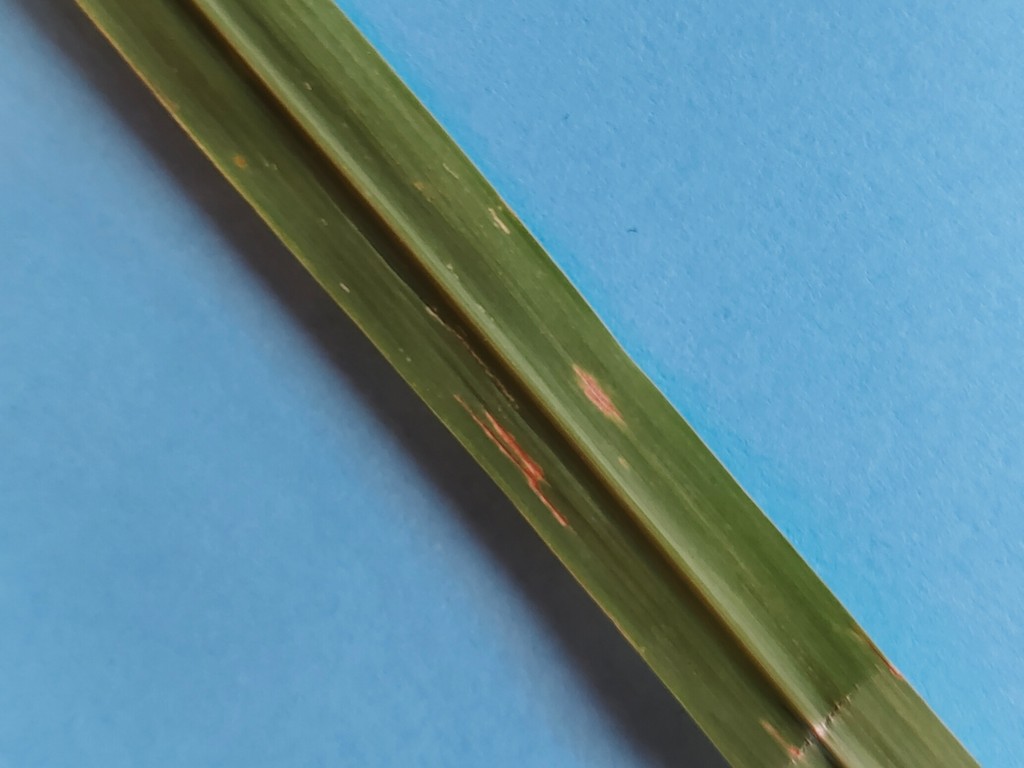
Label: Unhealthy